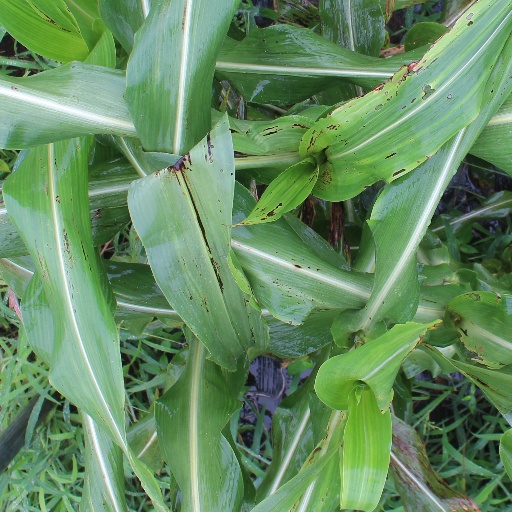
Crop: sorghum